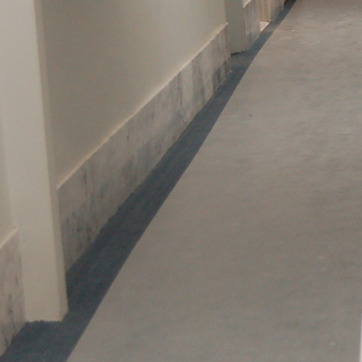
Material: carpet